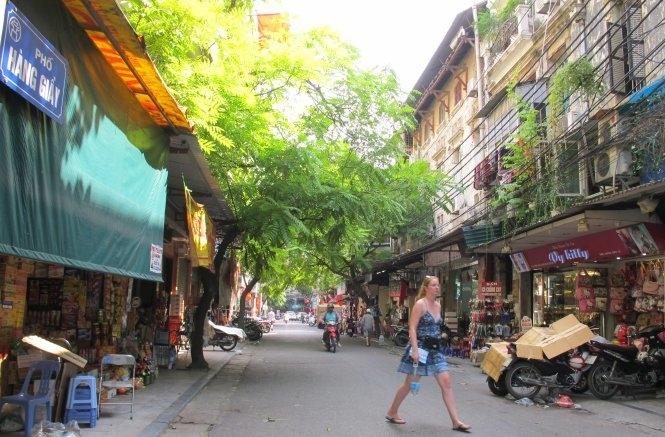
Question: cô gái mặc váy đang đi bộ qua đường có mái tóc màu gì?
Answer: màu vàng